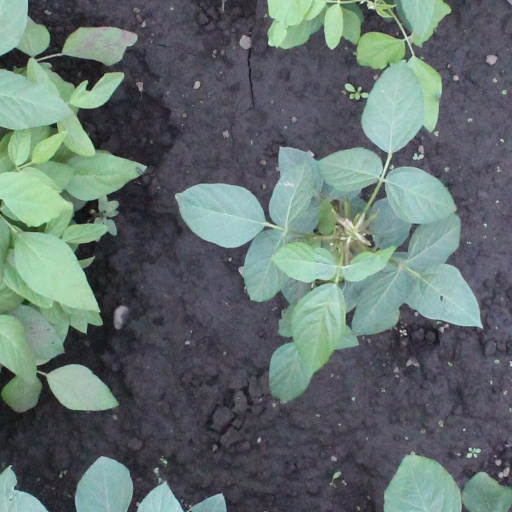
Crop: soybean